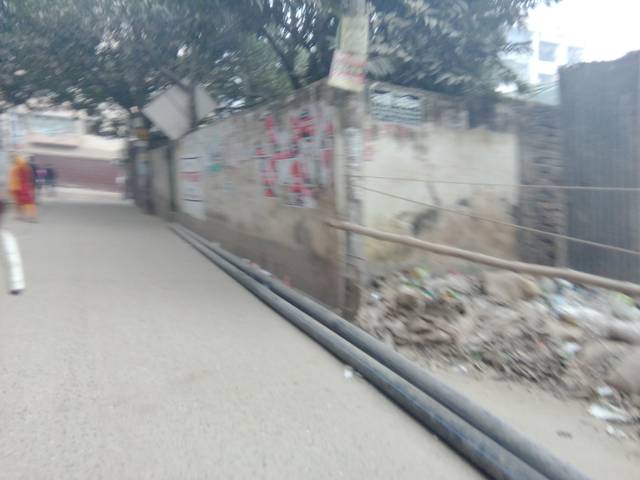
Region: Bangladesh
Coordinates: 23.747, 90.415